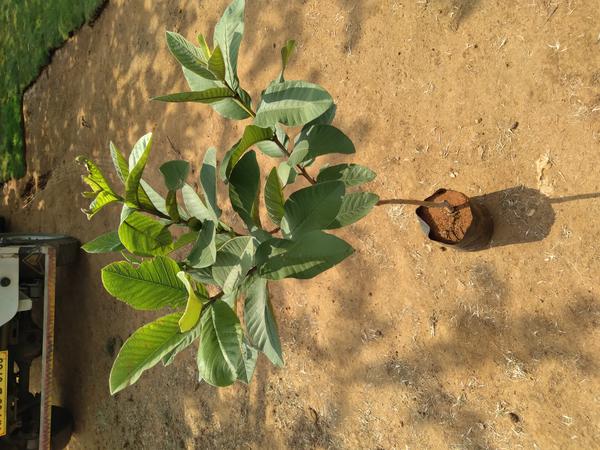
Plant: Gauva